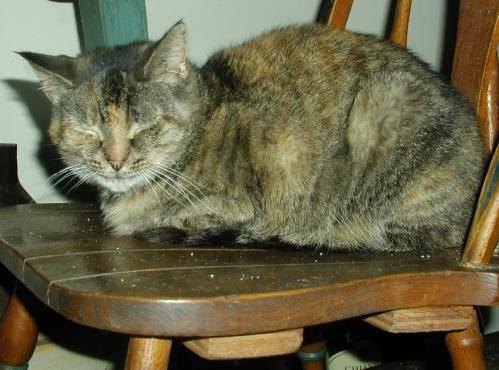
cat